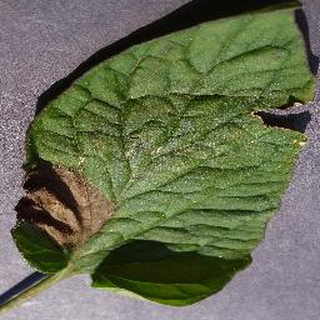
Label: tomato_late_blight